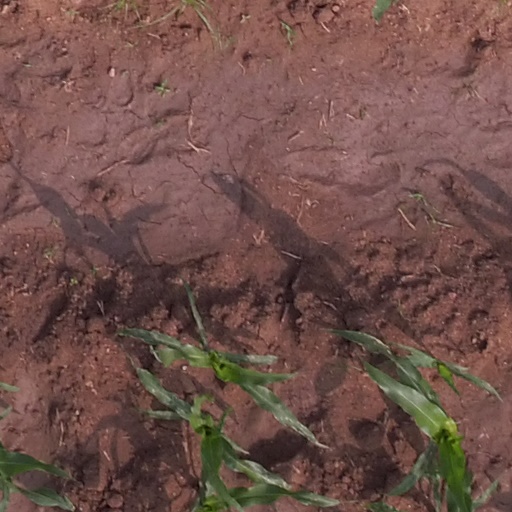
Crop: maize; corn